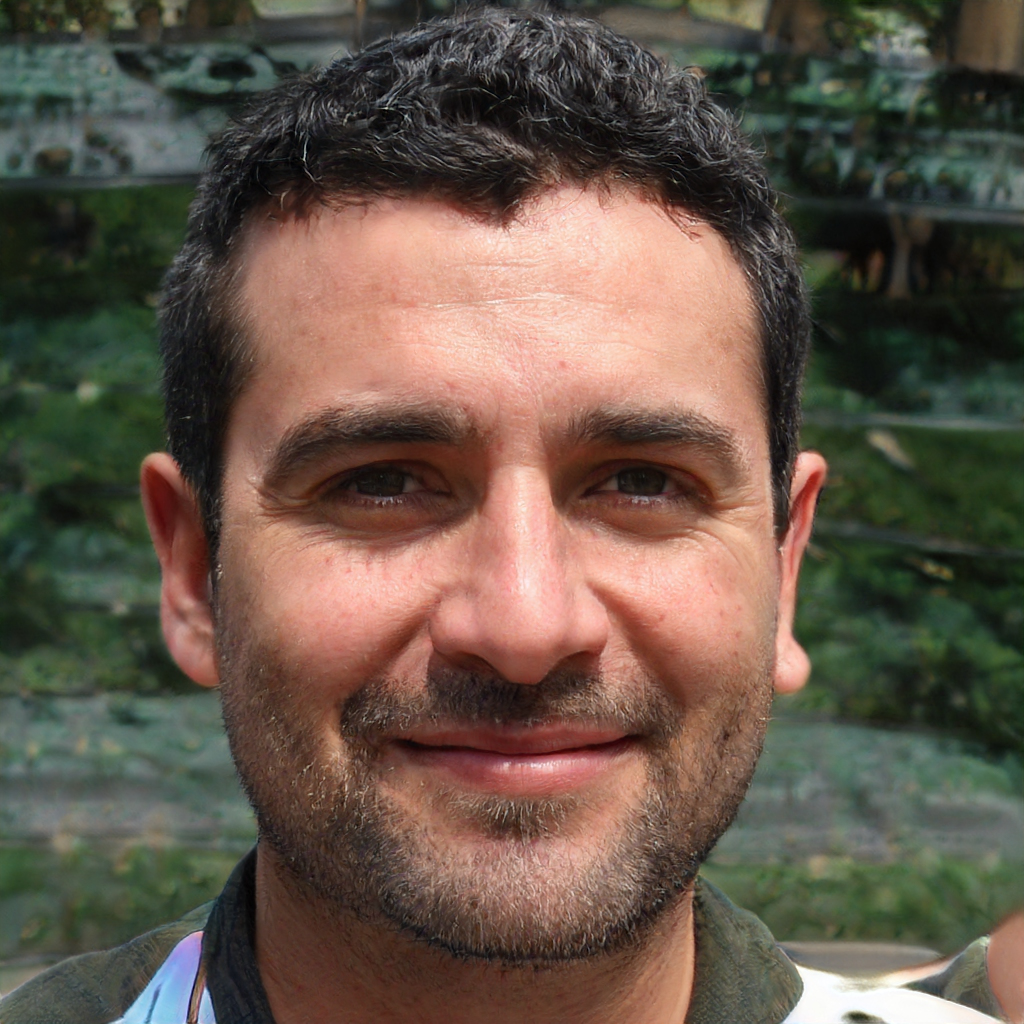
Label: No Watermark